Yitzhak Wasserlauf

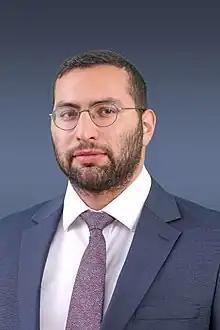
Wasserlauf in 2022

Yitzhak Shimon Wasserlauf (born 14 August 1992) is an Israeli politician who has served as the Minister for the Development of the Periphery, the Negev, and the Galilee since 2025, and currently serves as a member of Knesset for Otzma Yehudit, following the 2022 Israeli legislative election.